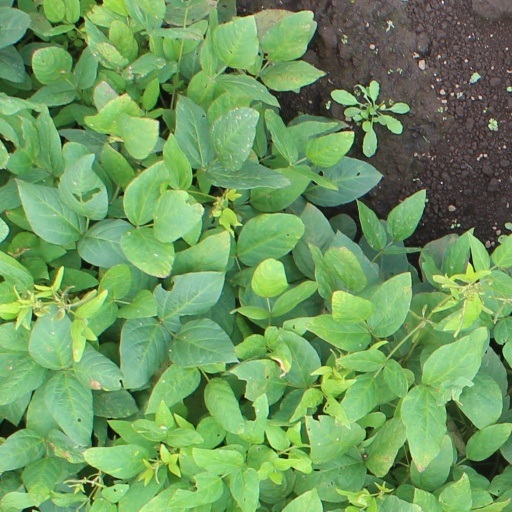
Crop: soybean